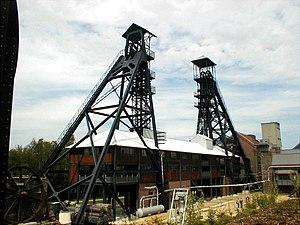
Le chevalement est un assemblage de madriers et de poutres.
Cette page regroupe l'ensemble du patrimoine immobilier classé de la ville belge de Charleroi.